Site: brandenburg
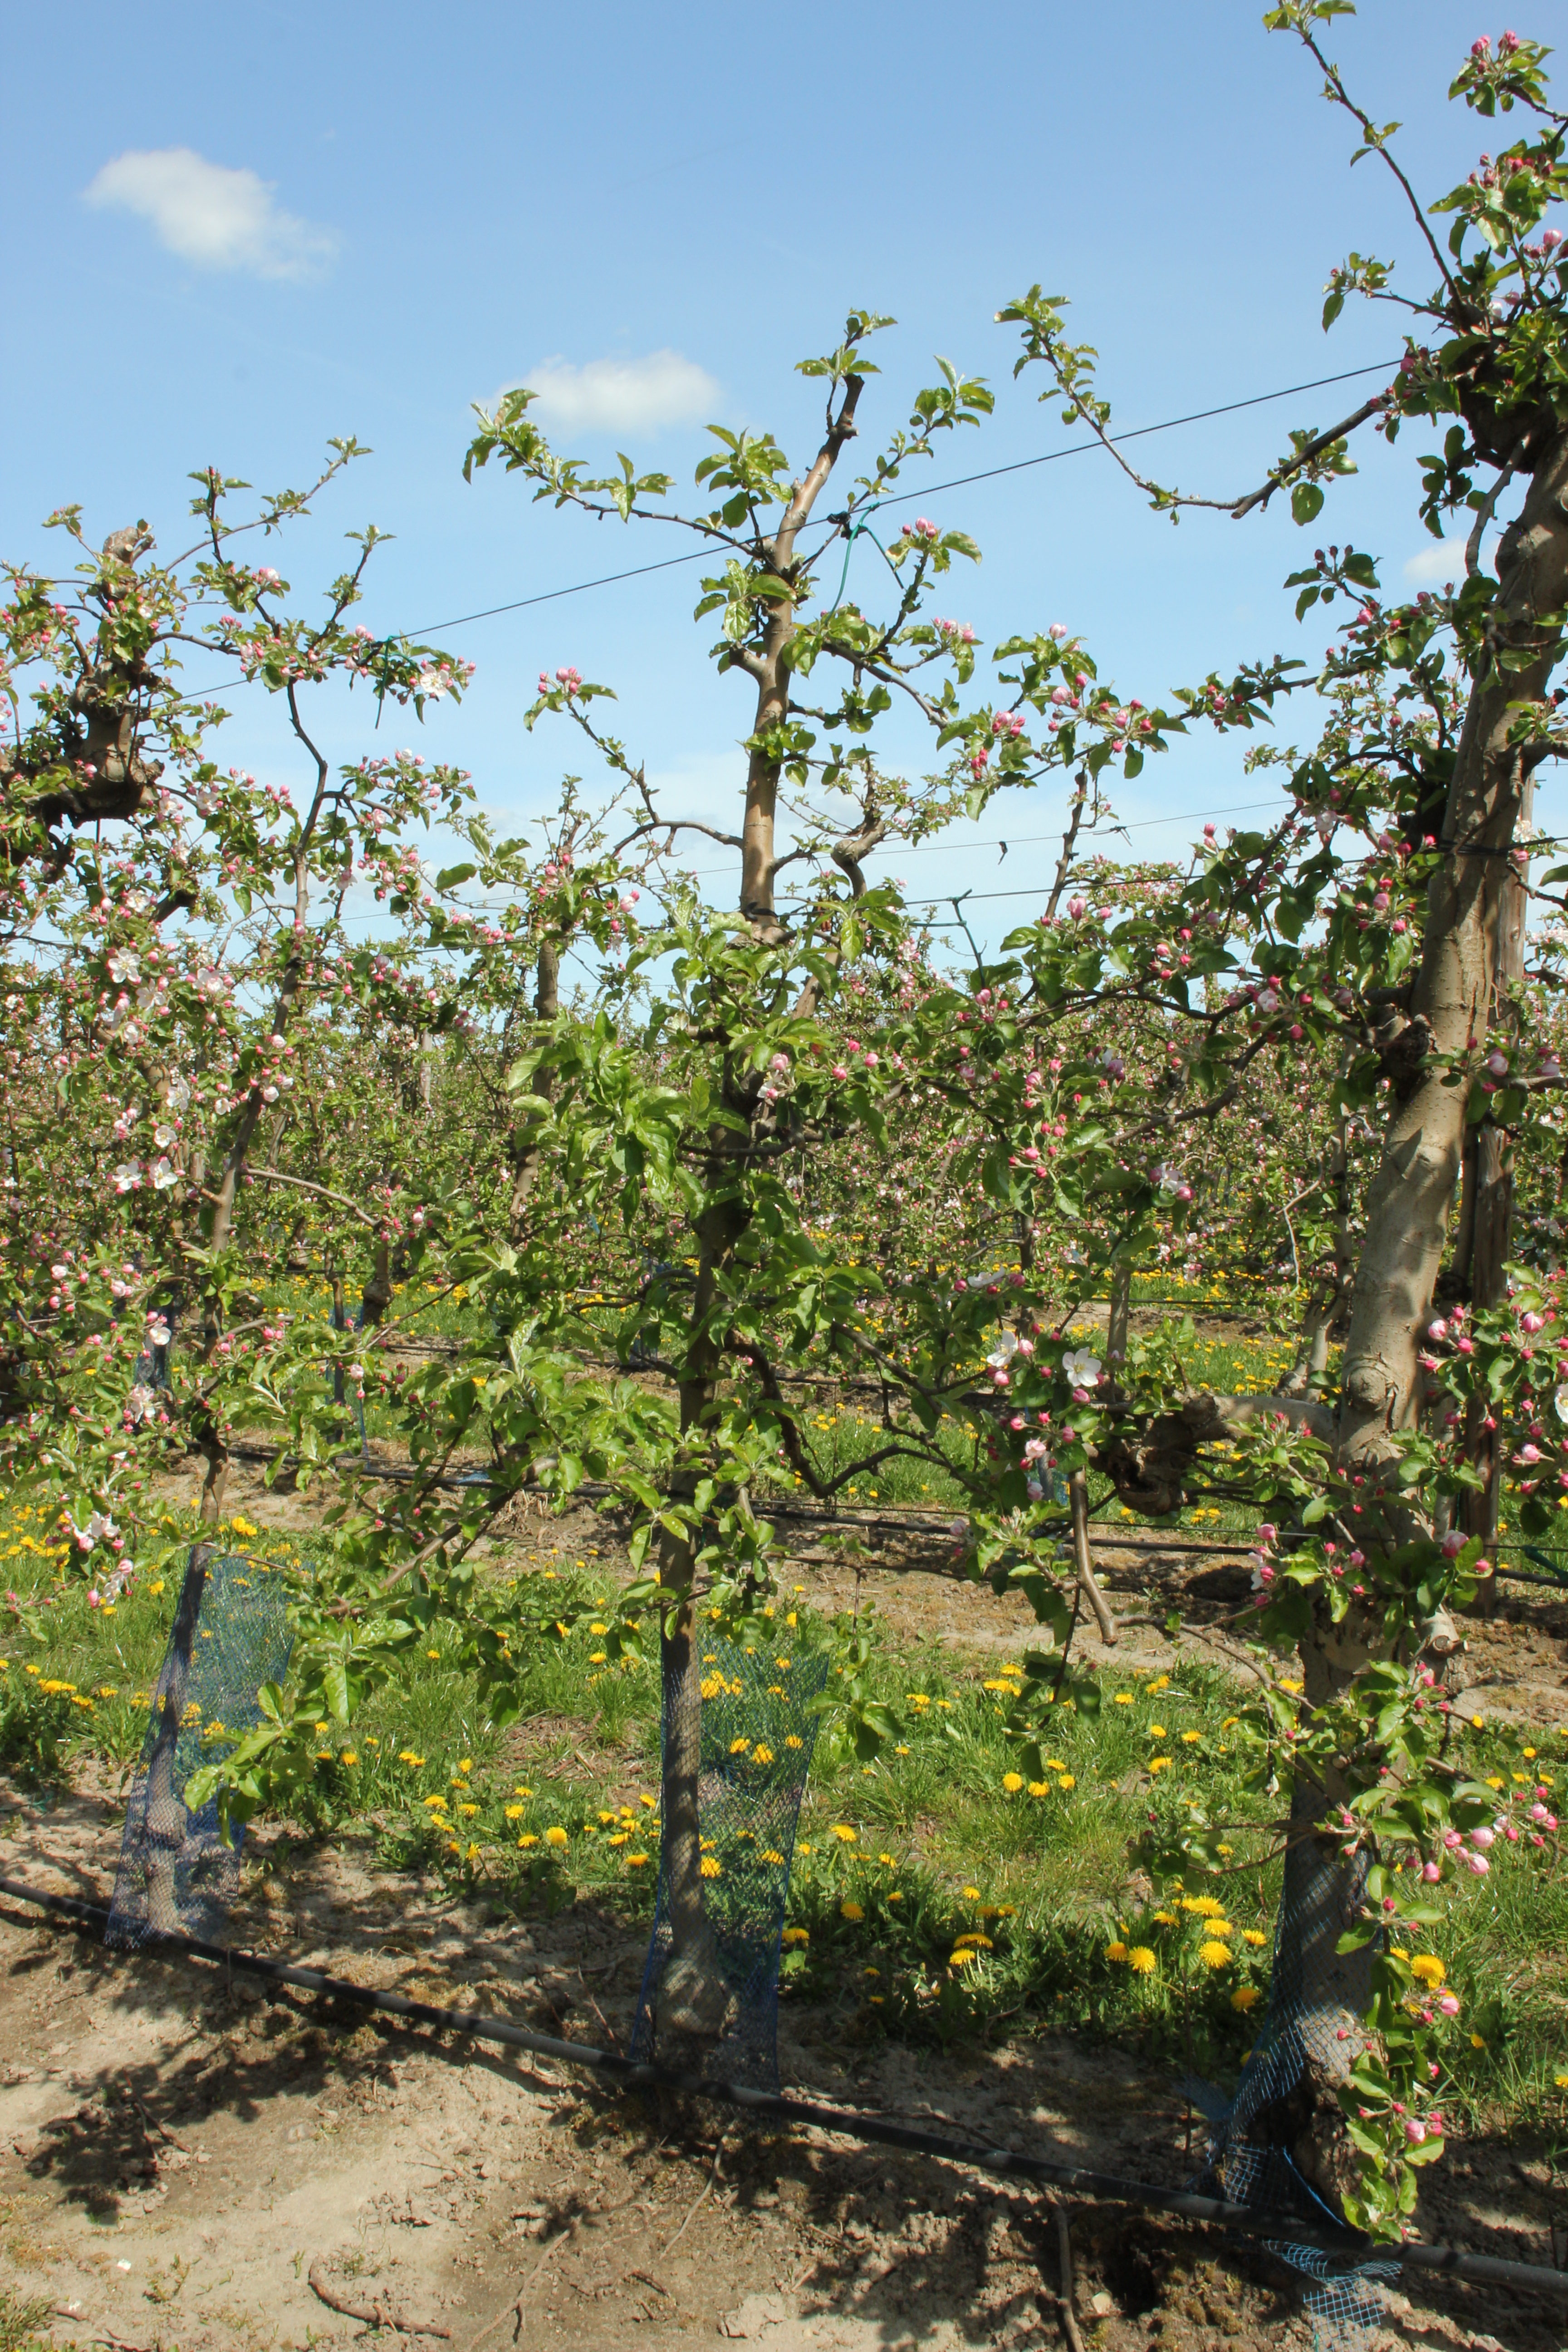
Growth stage (BBCH 57): Inflorescence emergence